Patricia Scotland

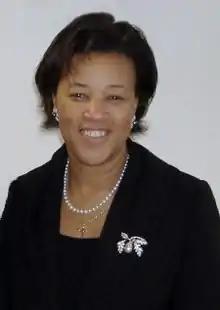
Scotland in 2005

In 2003, Scotland was made Minister of State for the Criminal Justice System and Law Reform at the Home Office and deputy to the Home Secretary. She served in that post until 2007 under three Home Secretaries: David Blunkett, Charles Clarke and John Reid.